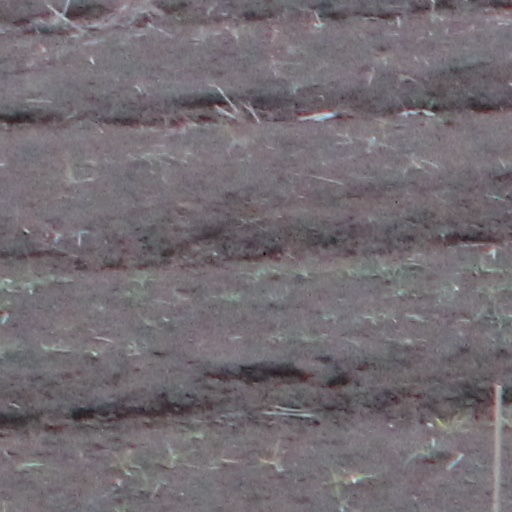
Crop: wheat